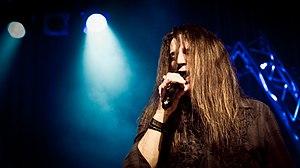
Jimi Bennett de King James au Elements of Rock 2013.